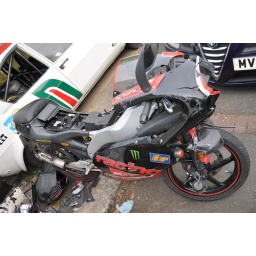
This is after a car pulled out from a side street in front of chris